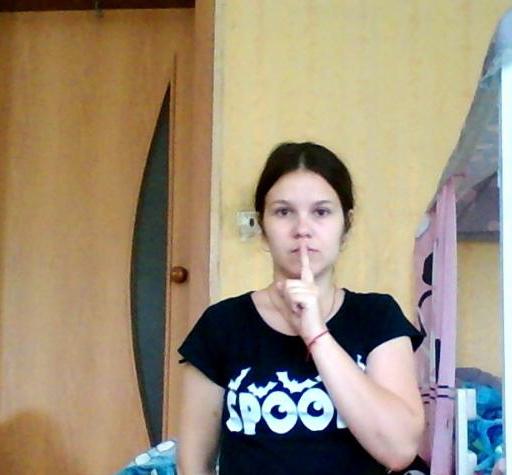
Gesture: mute